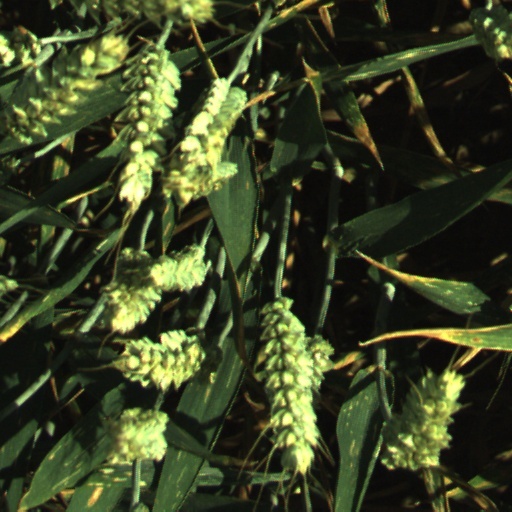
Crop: wheat